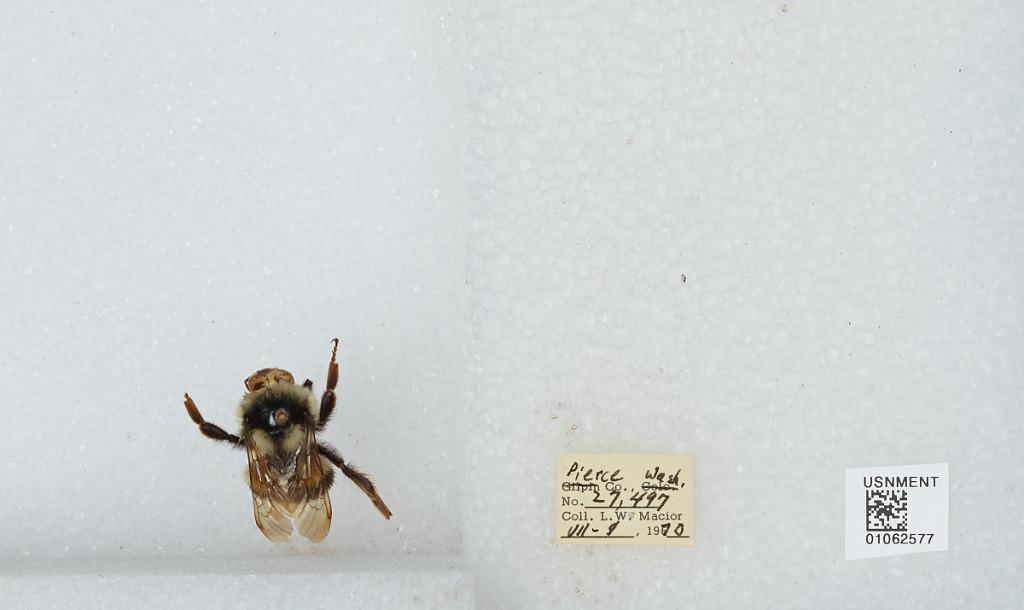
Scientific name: Bombus bifarius nearcticus
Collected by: L. Macior
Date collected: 1970-7-8
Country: United States
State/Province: Washington
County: Pierce
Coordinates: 47.05, -122.12